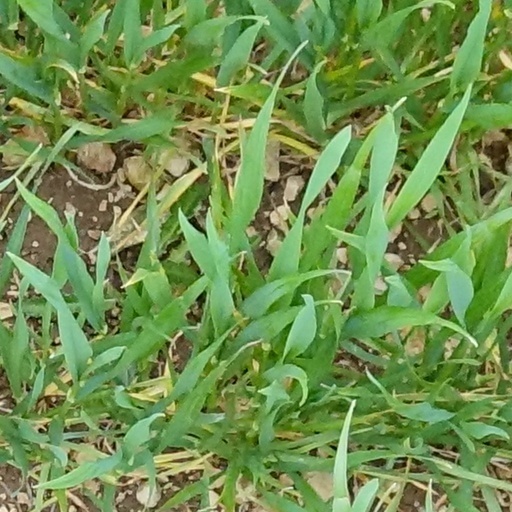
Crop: wheat